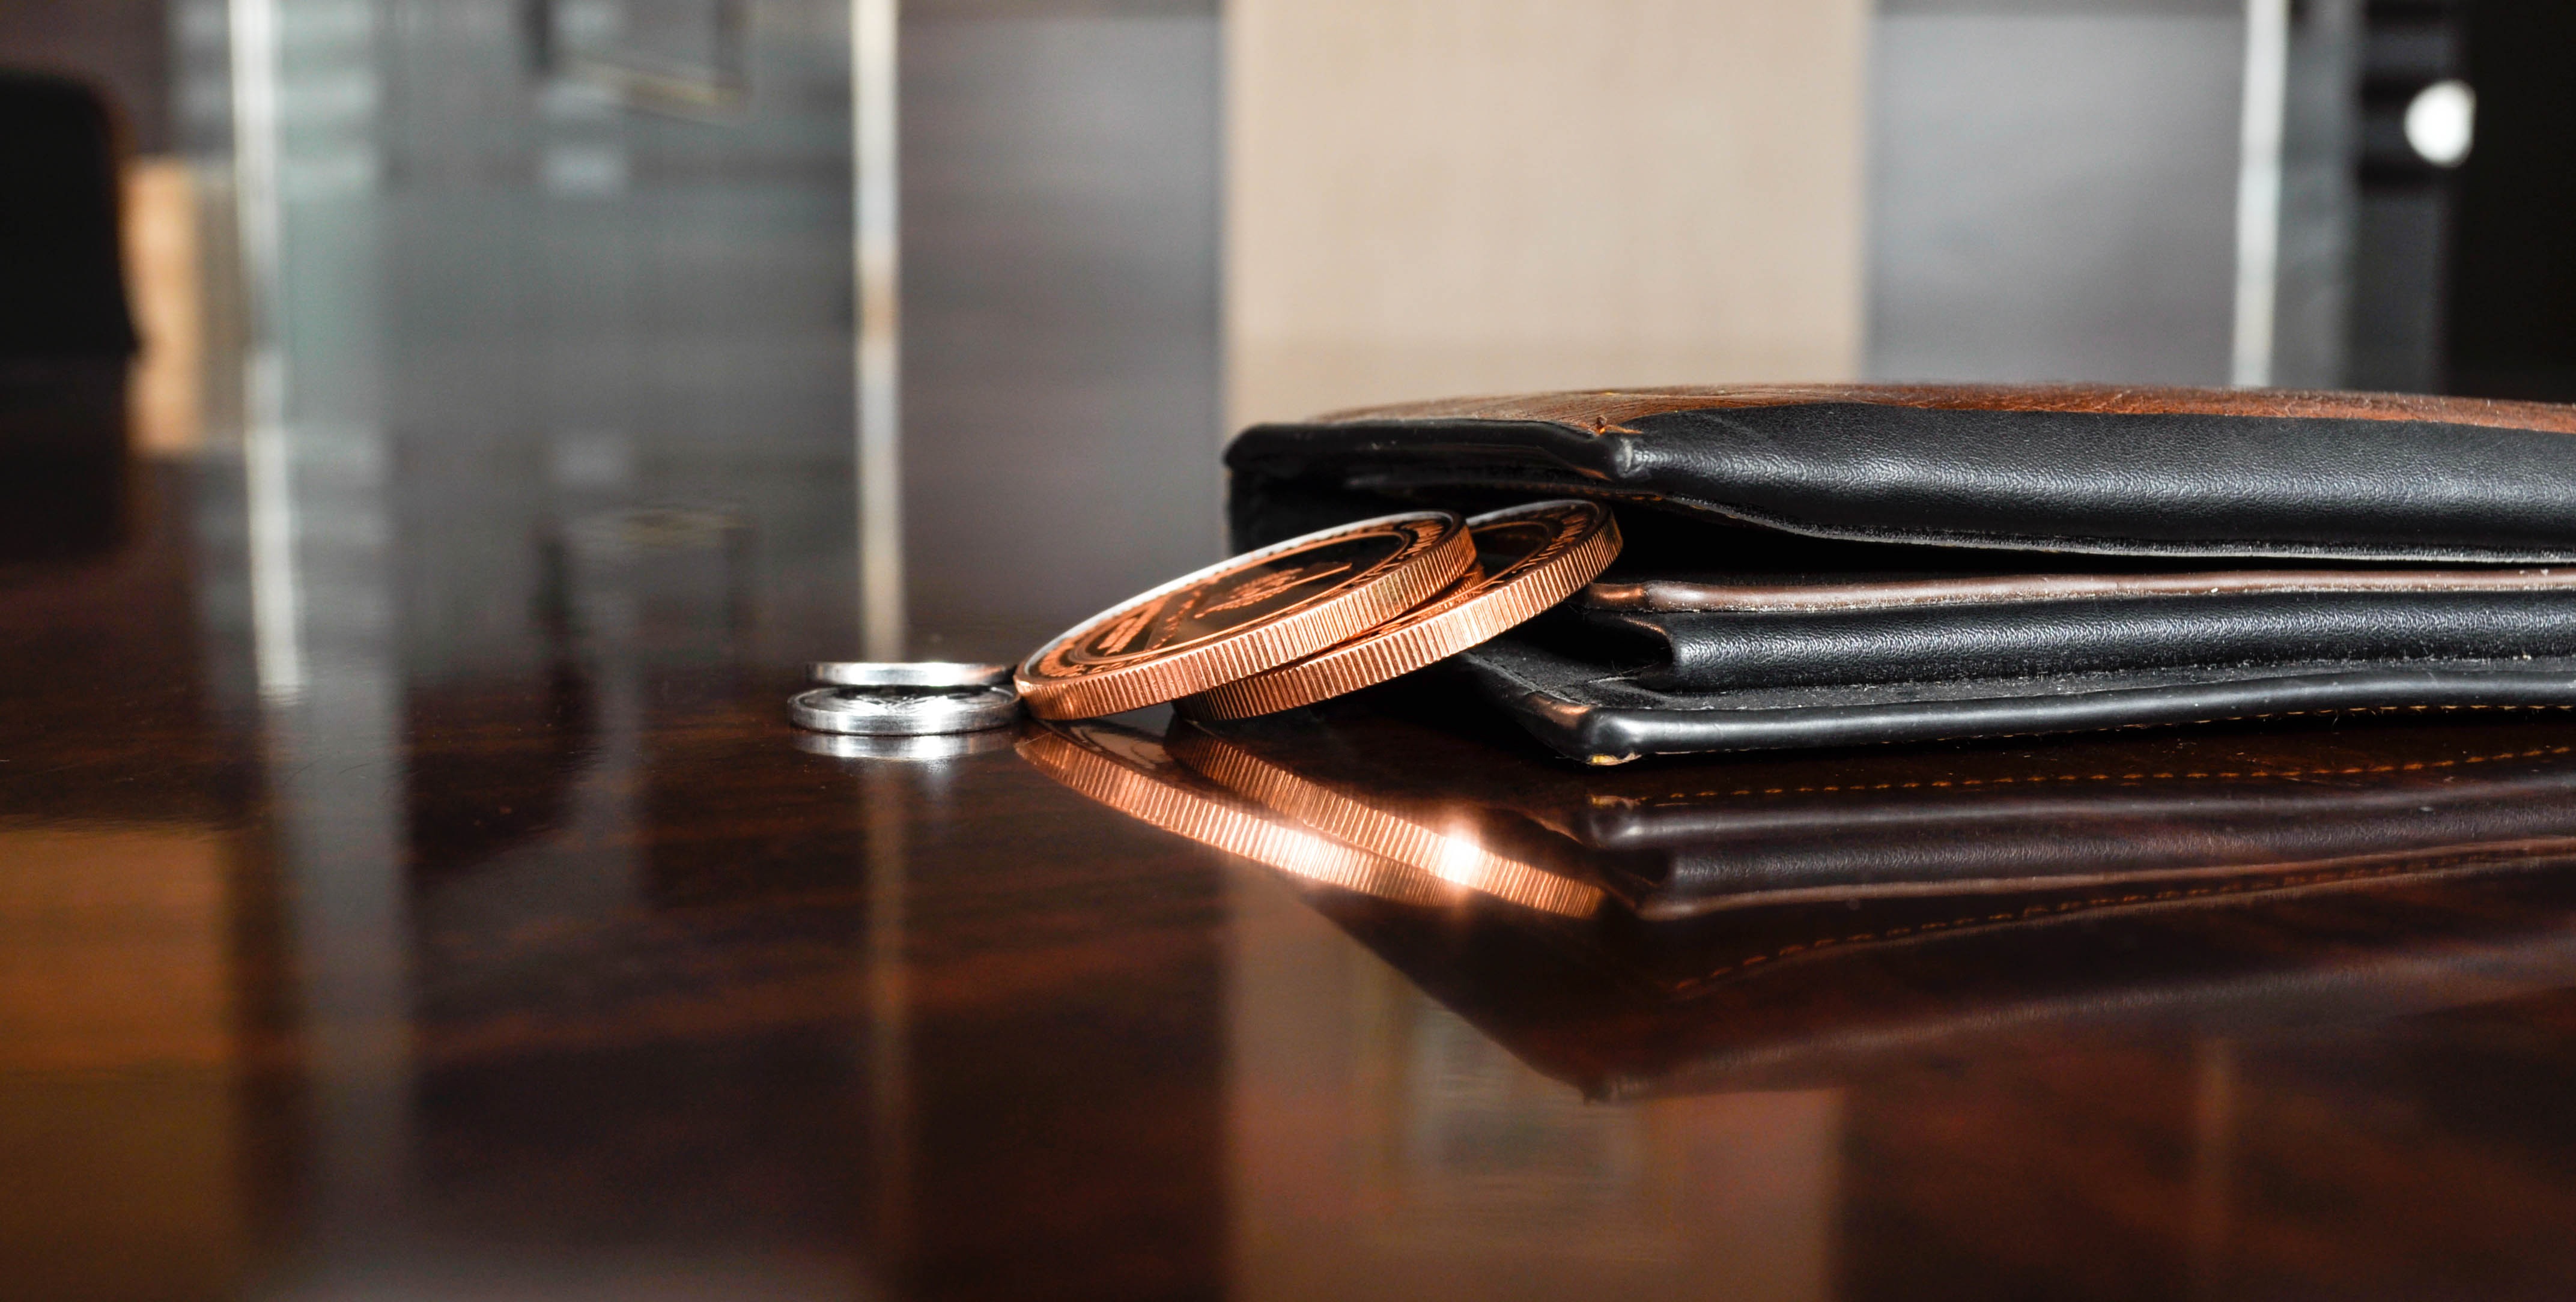
wood, leather, brown, black, material, close up, wallet, bank, currency, coin, dollar, token, fake money